Greatest Hits Radio West Sussex

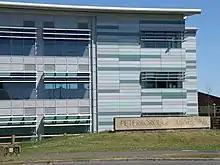
Entrance to Peterborough's business park at Lynch Wood, where Bauer Media's HQ is located.

Spirit FM began broadcasting in April 1996 as an independent radio station. Its original chairman was David Palmer. The founding MD was Steve Oates.